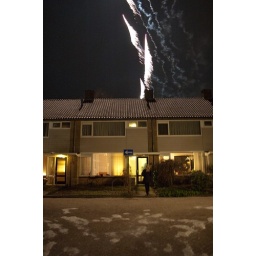
Our house with white lightend fireworks in the background